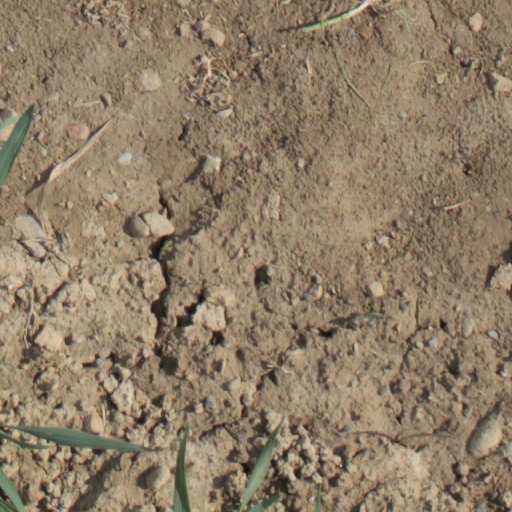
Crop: wheat